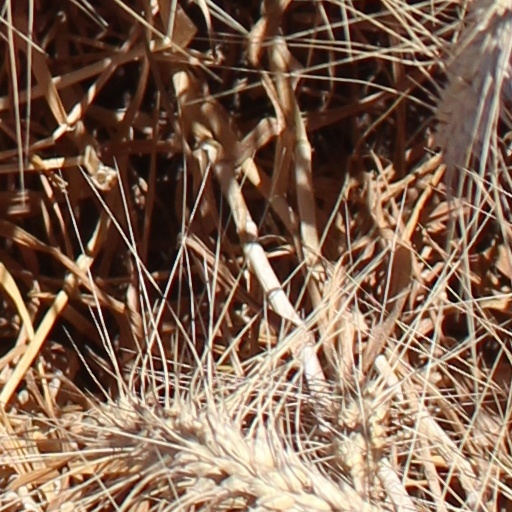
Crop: wheat